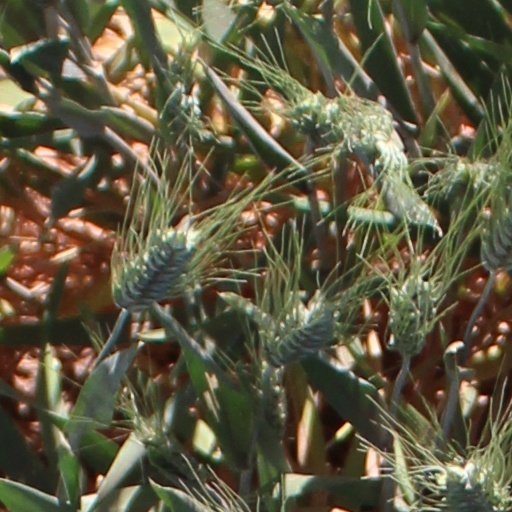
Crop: wheat